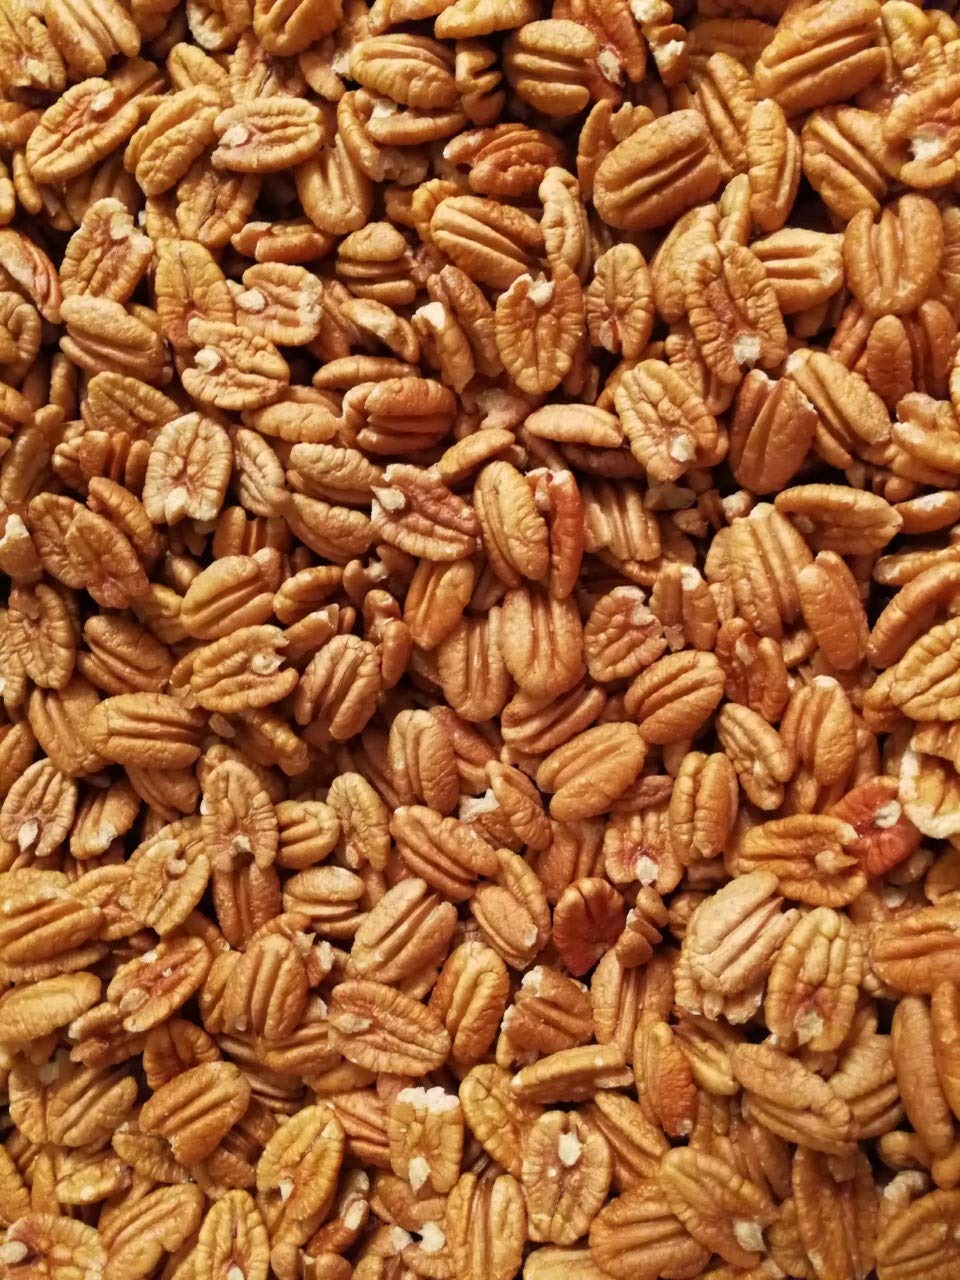
Item Name: Texas Shelled Pecan Halves - 1 Pound
Bullet Point 1: Fresh, kept in ideal conditions
Bullet Point 2: Shelled and packaged in Pecan Only Facility
Bullet Point 3: Healthy Snack
Bullet Point 4: Great for baking
Product Description: Our beautiful, golden Shelled Pecan Halves are grown in Yoakum, TX on our family farm. Eat a handful of pecans as a heart healthy snack or use them in your favorite recipe. Keep in the freezer for freshness.
Value: 16.0
Unit: Ounce

Price: 18.99